Andries Both

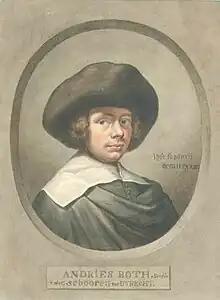
Portrait of Andries Both by

Andries Both (1612/1613 – 23 March 1642), was a Dutch genre painter. He was part of the group of Dutch and Flemish genre painters active in Rome in the 17th century known as the bamboccianti, who painted scenes from the everyday life of the lower classes in Rome and its countryside.